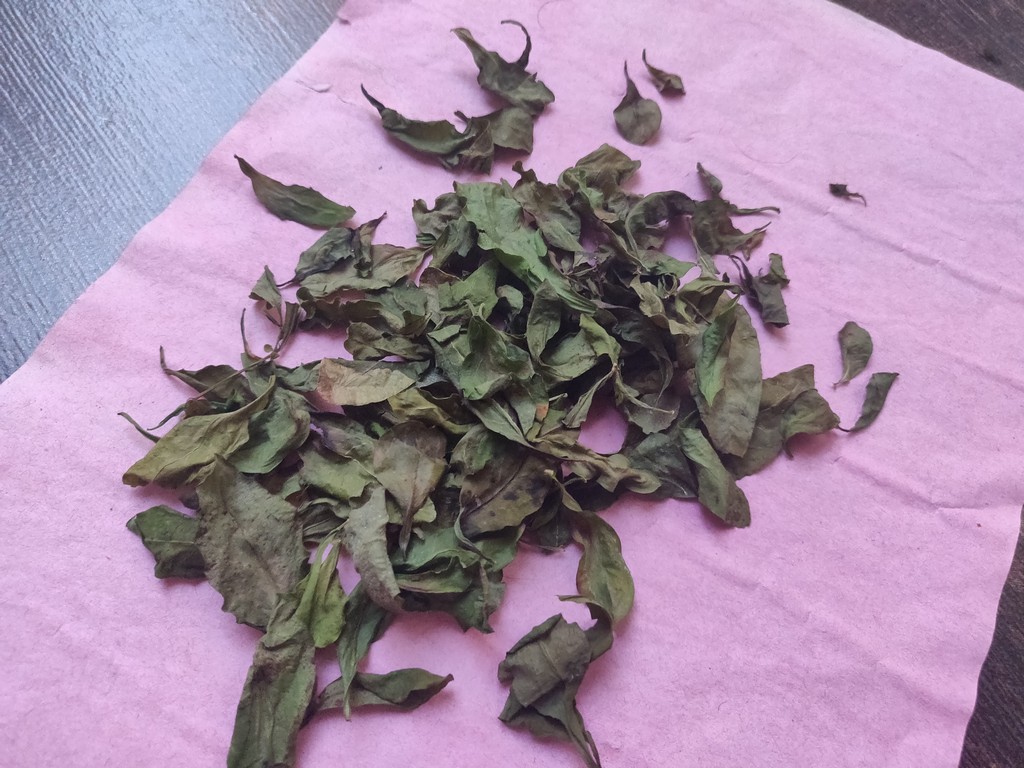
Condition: Dried
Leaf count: multiple
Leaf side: unknown